Ethiopian suit

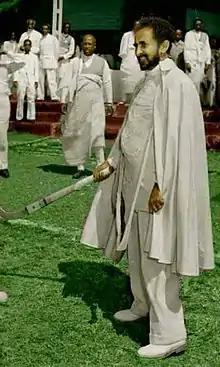
Haile Selassie wearing the traditional clothing

An Ethiopian suit or Eritrean suit is the name given in America to the traditional formal wear of the men of Ethiopia and Eritrea. It consists of a long sleeve, knee-length shirt, and matching pants, often Jodhpurs or shorts. Most shirts are made with a Mandarin, band, kurta, or Nehru collar. The suit is made of chiffon, which is a sheer silk or rayon cloth. A shawl, either the "Netela", "kuta", or "Gabi" is wrapped around the suit. Footwear worn alongside it shifted to western dress shoes in the late 19th century and today is similar to fisherman sandals (saltwater sandals & jelly shoes). Historically, most common were curved toe poulaine like shoes in a middle-eastern style occasionally made with precious metals. Ethiopian and Eritrean suits are worn for weddings, church and synagogue services, and other special occasions.